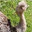
Label: bird